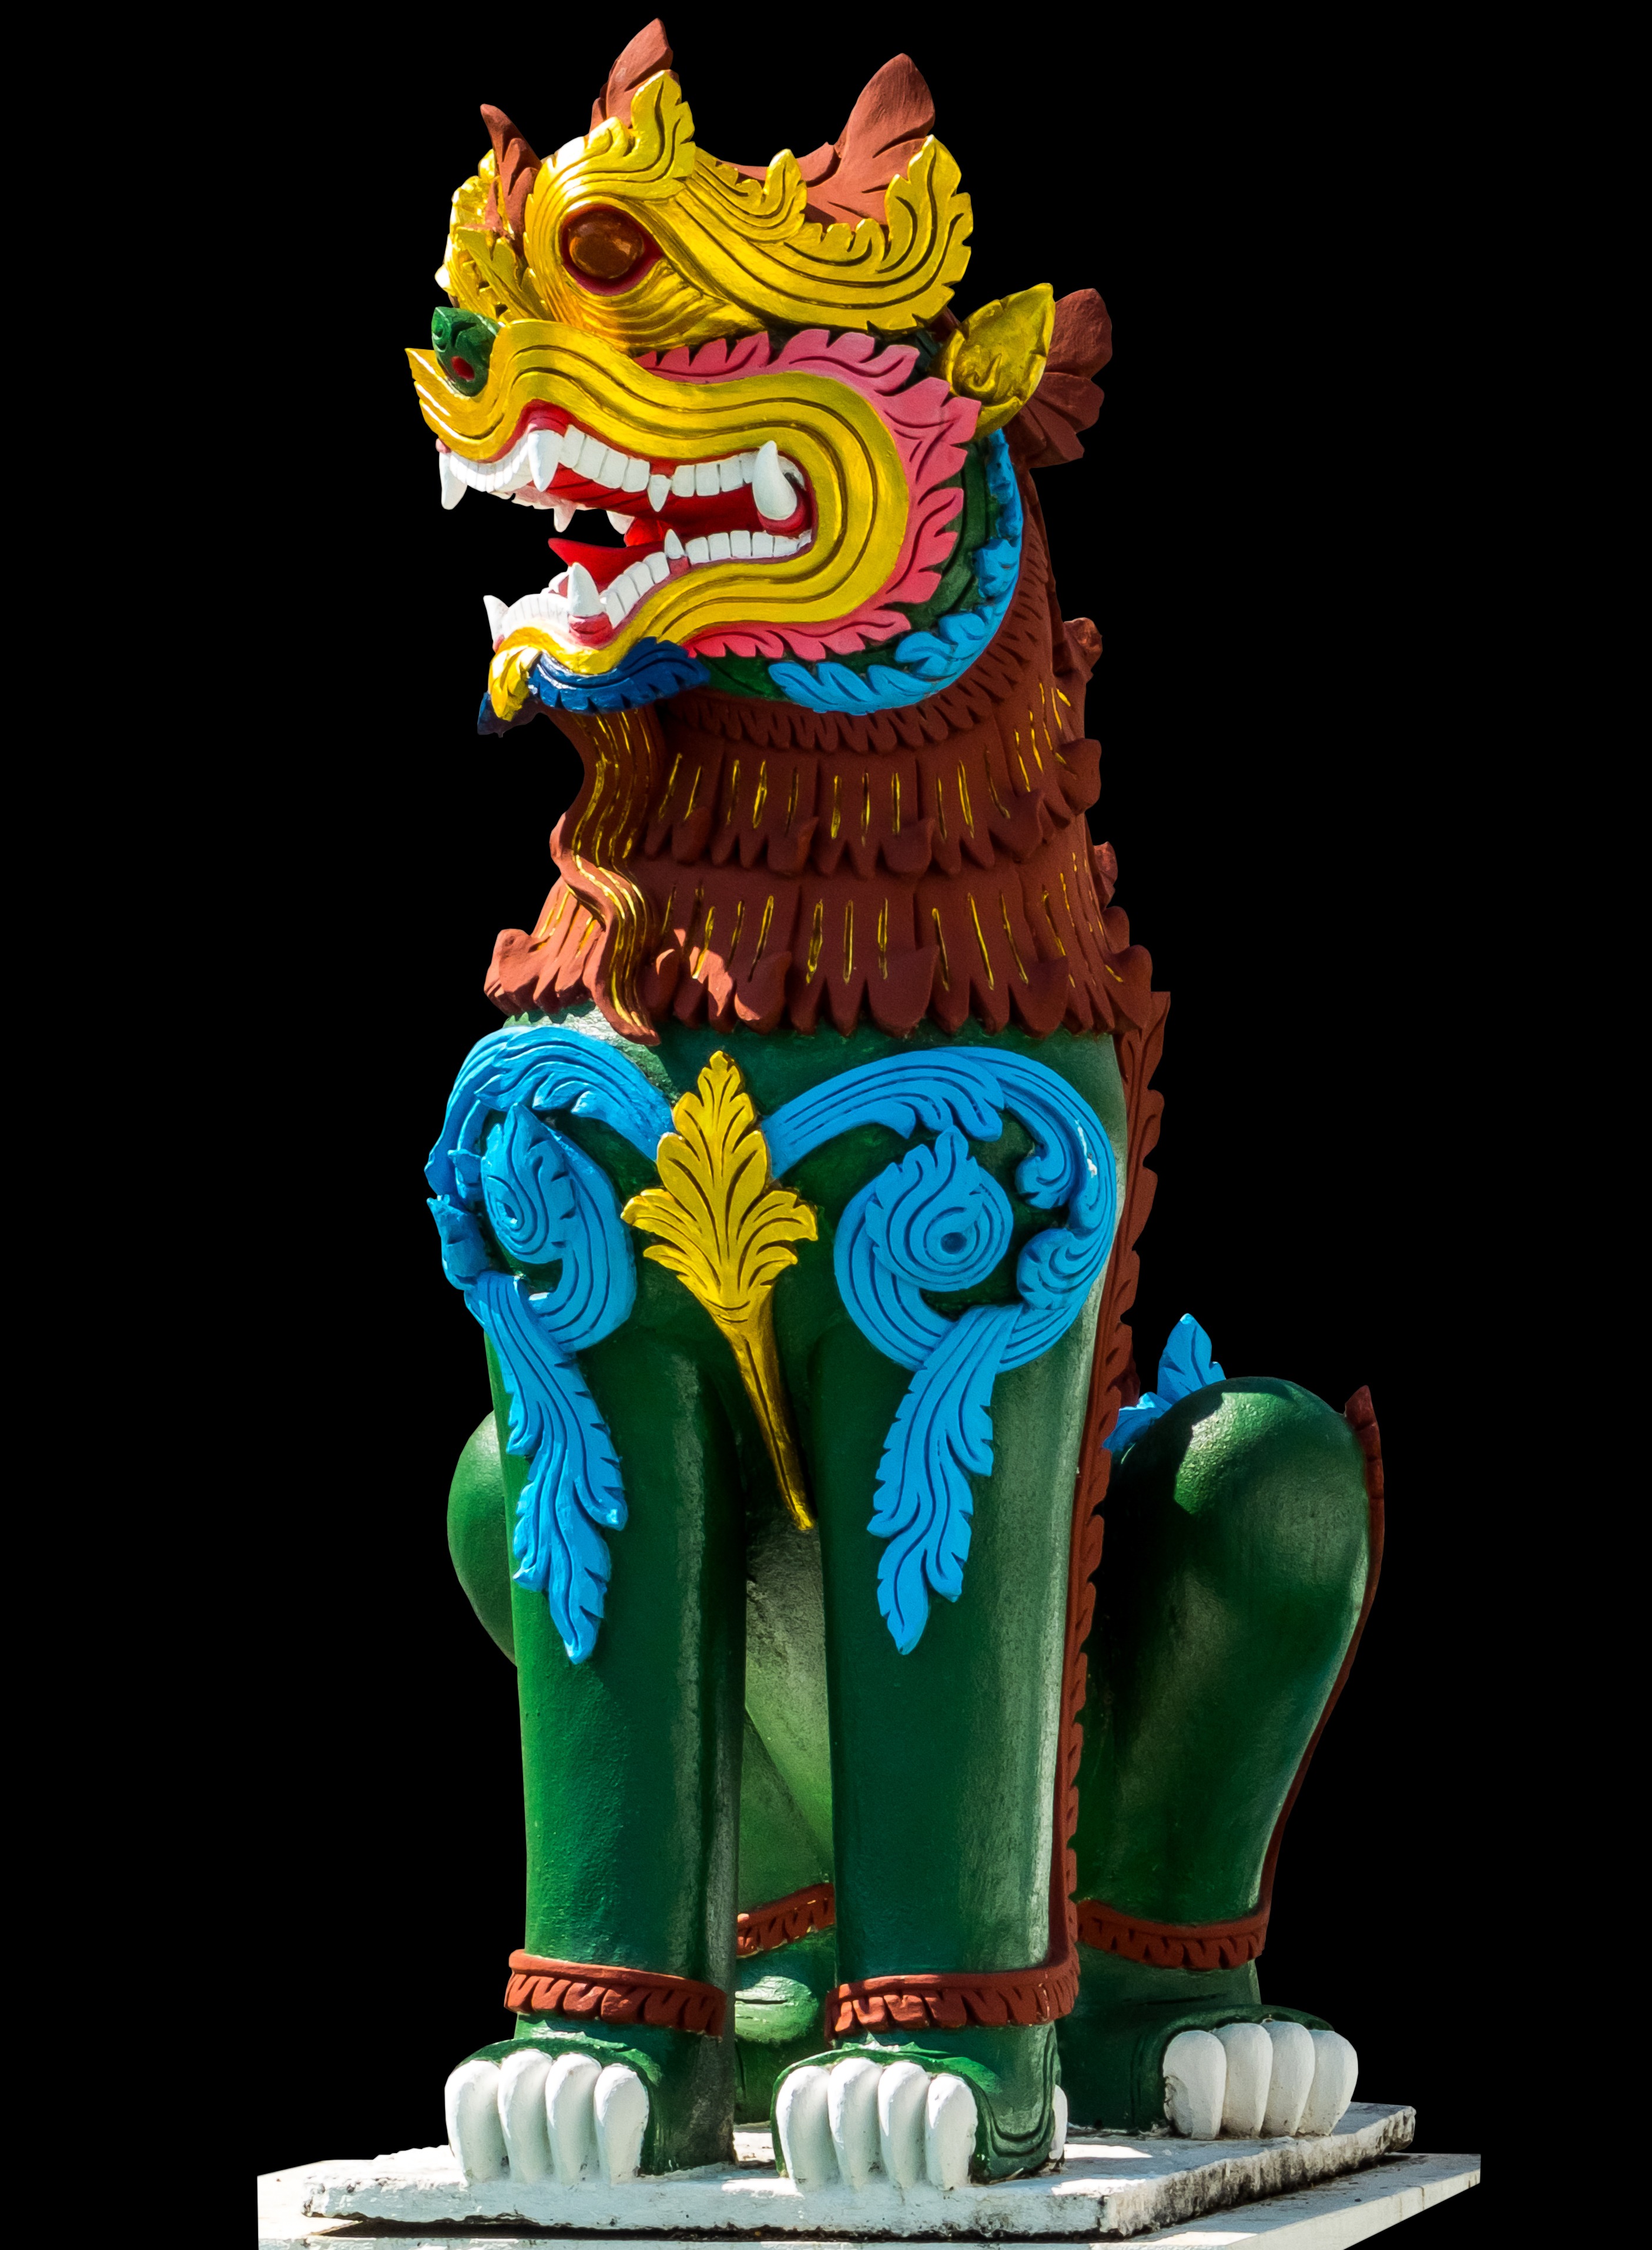
isolated, monument, statue, chinese, asia, colorful, lion, thailand, illustration, colored, china, stone figure, far east